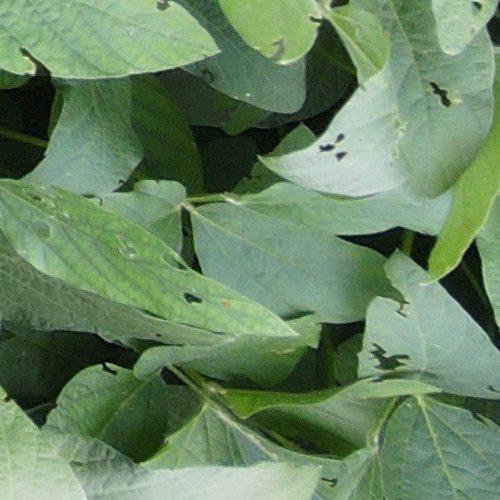
Label: Caterpillar